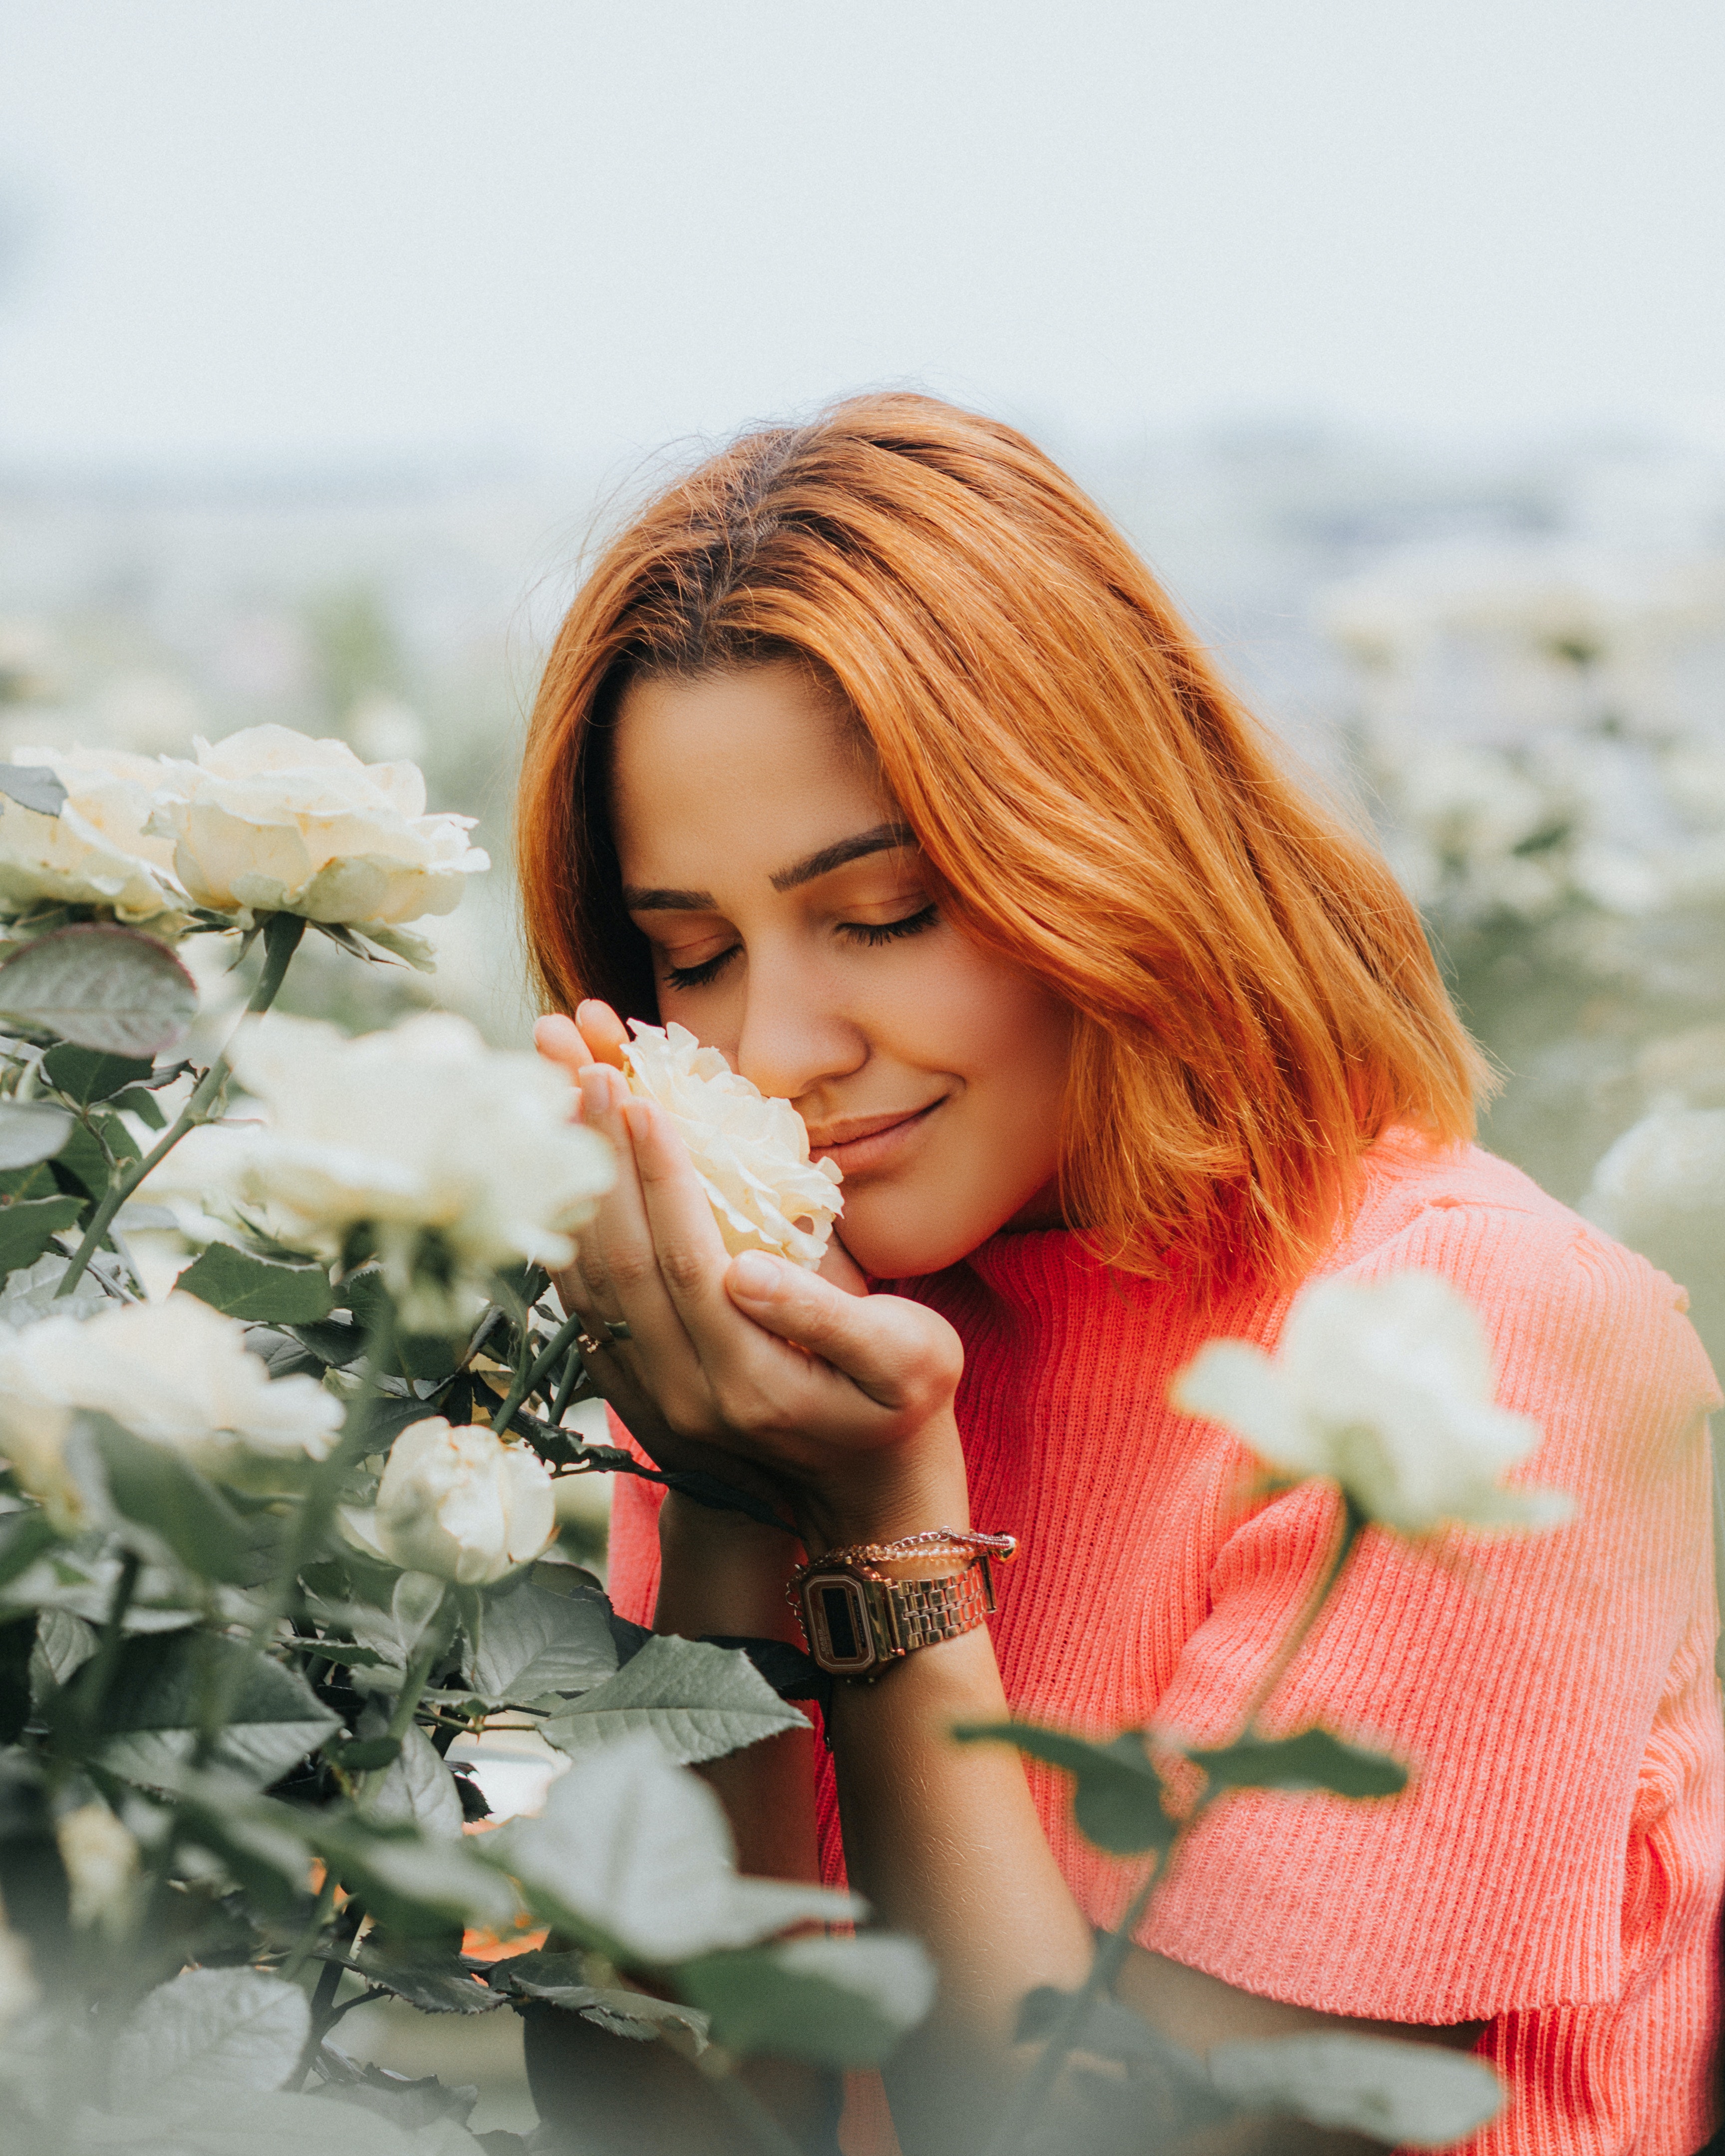
woman, skin, lip, smile, flower, People in nature, plant, flash photography, textile, happy, eyelash, grass, fawn, black hair, street fashion, petal, beauty, long hair, brown hair, human leg, jewellery, pattern, fashion accessory, sitting, fashion model, winter, nail, fur, bracelet, portrait photography, necklace, flowering plant, portrait, floral design, red hair, child, photo shoot, toy, wildflower